Spanish Civil War

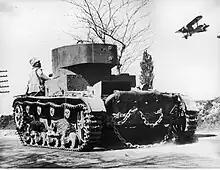
Republican T-26 tank on the Aragon front, November 1937.

The pre-war Falange was a small party of some 30,000–40,000 members, and it called for a National Syndicalist social revolution. Following the execution of its leader, José Antonio Primo de Rivera, by the Republicans, the party swelled in size to several hundred thousand members. The leadership of the Falange suffered 60 percent casualties in the early days of the civil war, and the party was transformed by new members and rising new leaders, called "camisas nuevas" ("new shirts"), who were less interested in the revolutionary aspects of National Syndicalism. In the course of the war, Franco coopted the Falange and its ideology and unified all the right-wing parties and groups which supported the coup into the Traditionalist Spanish Falange and the National Syndicalist Offensive Juntas (FET y de las JONS) as the ruling party of his regime and appointed himself as the party's chief. While the Carlists gained the worst positions in the new party, Franco presented himself as the direct successor to Primo de Rivera and presented 26 out of his 27 points as the party's programme, thus gaining the image of a fascist leader, while at the same time bringing the Falangists under his control with dismissals and political repression.